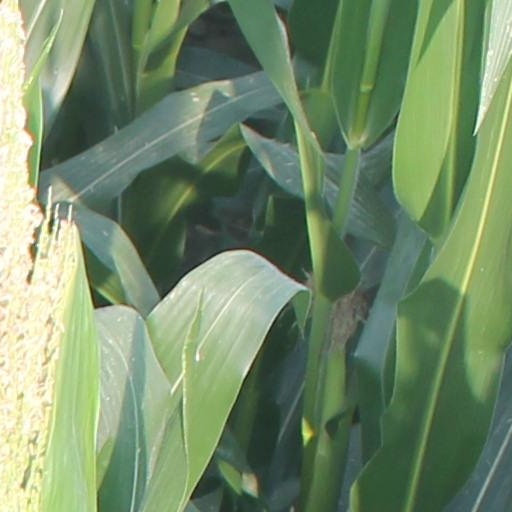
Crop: maize; corn